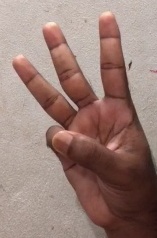
ASL sign: W